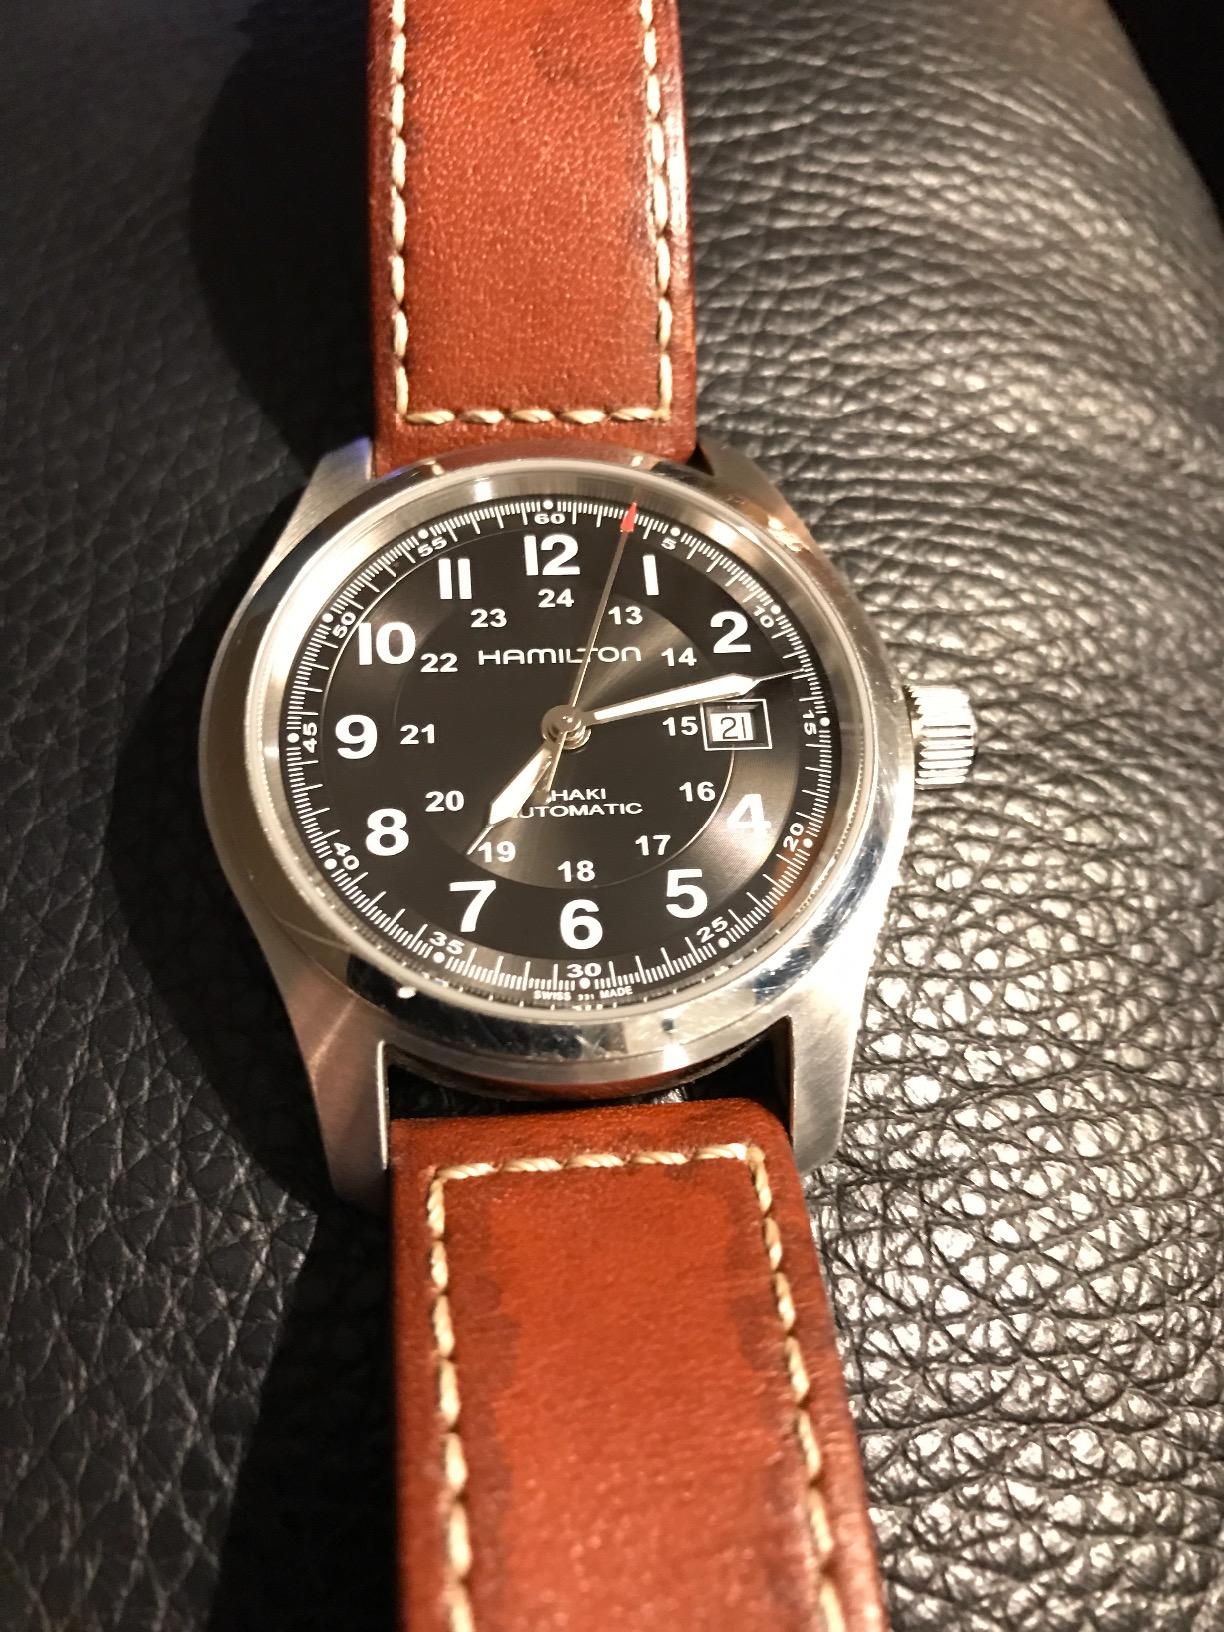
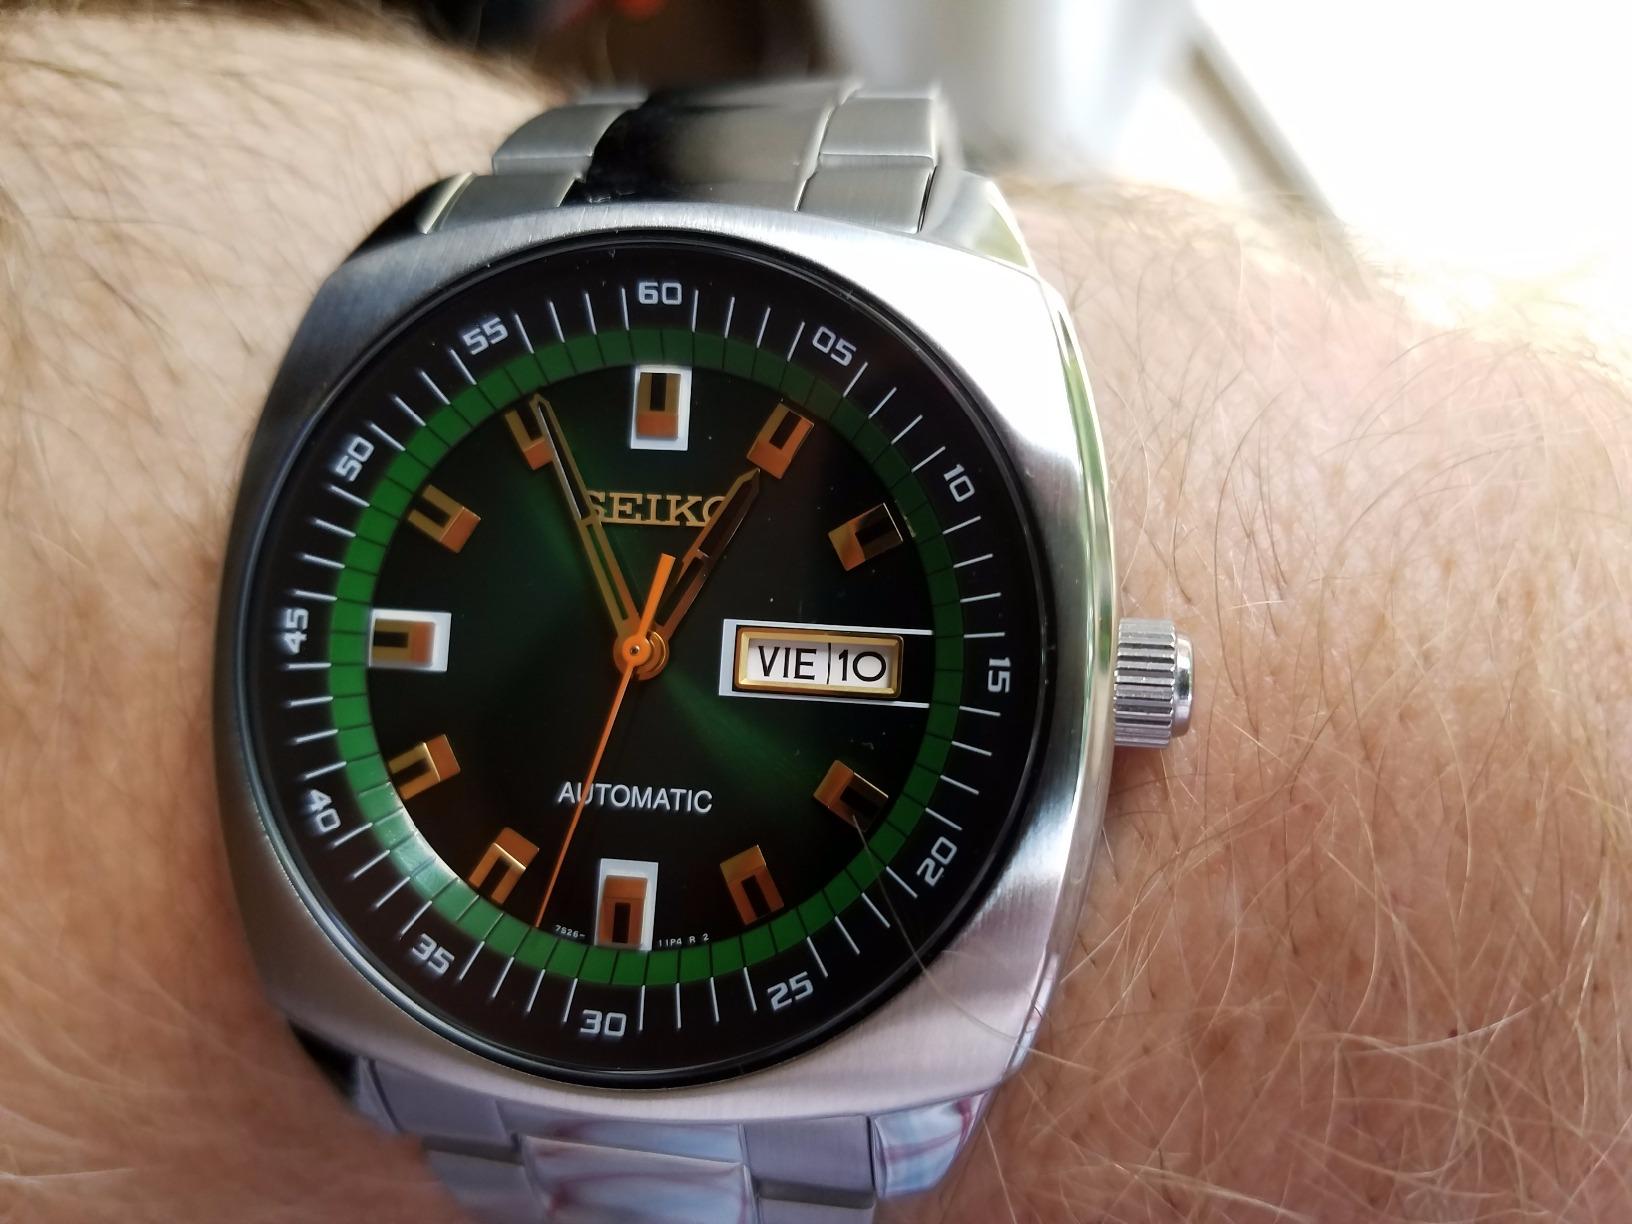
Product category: accessories_watch
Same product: no